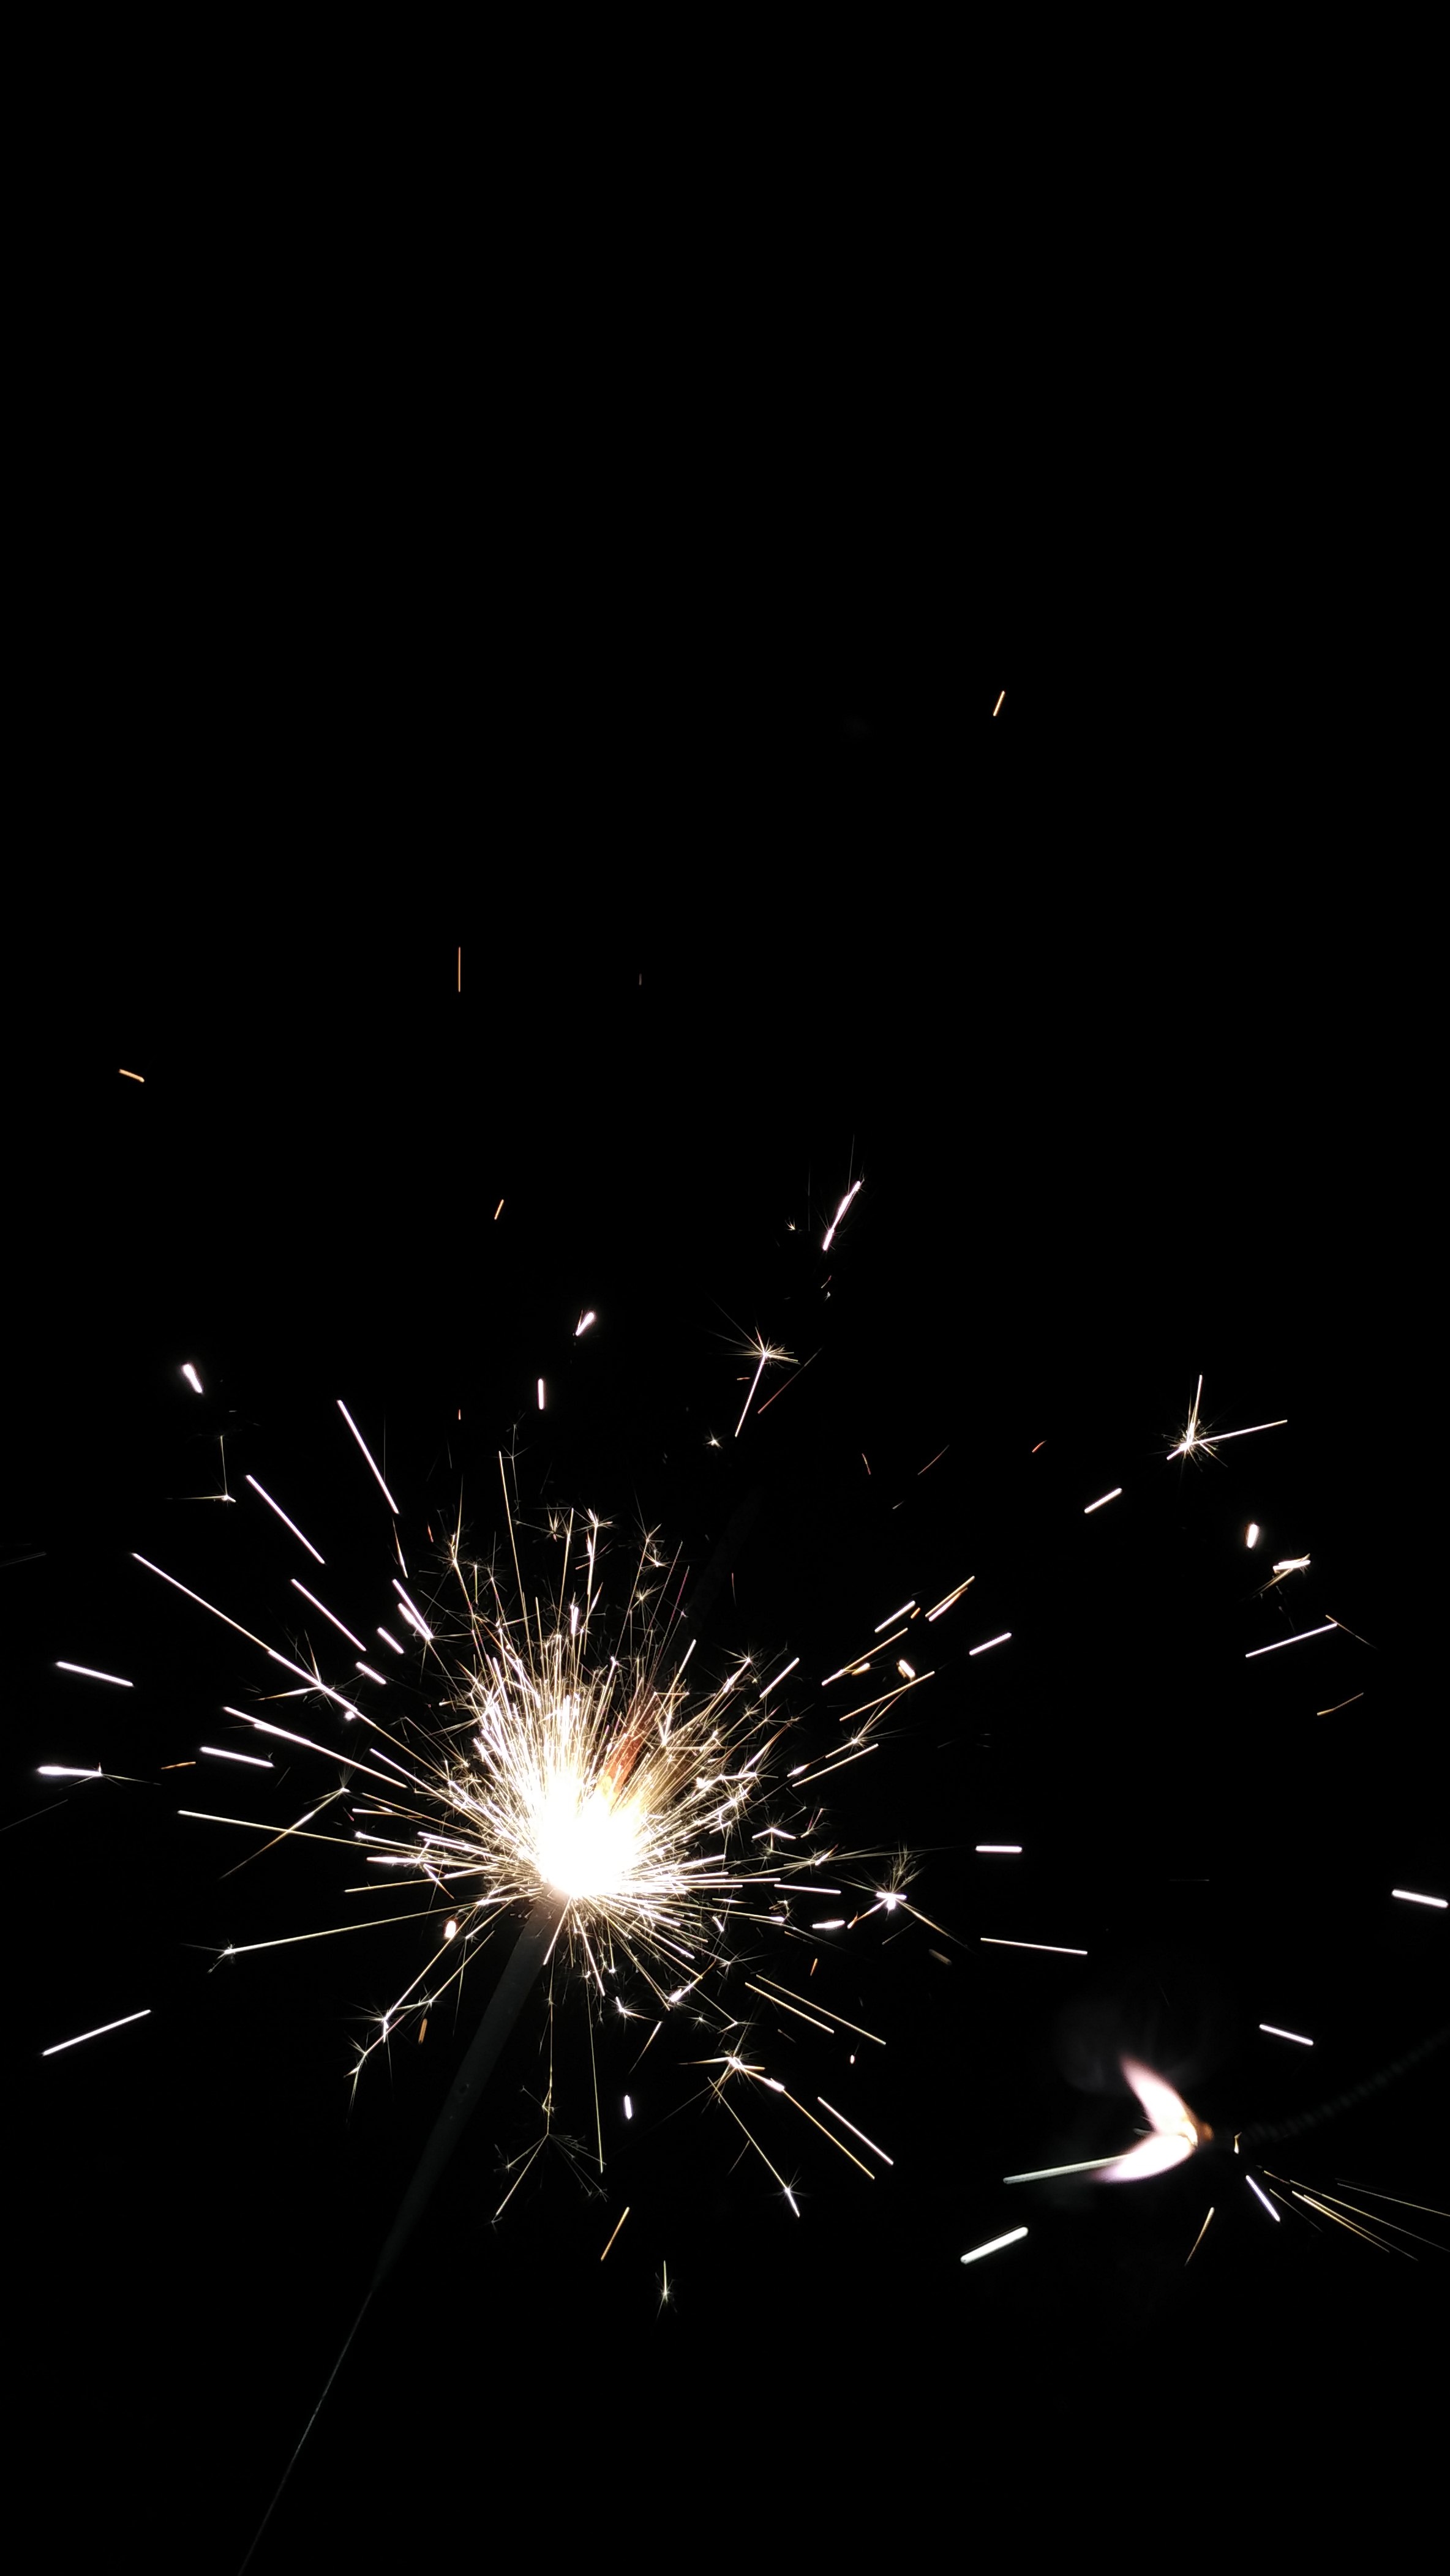
black and white, night, recreation, sparkler, darkness, fireworks, monochrome photography, outdoor recreation